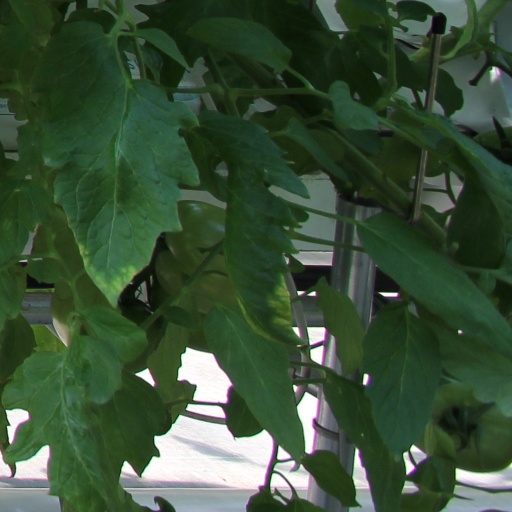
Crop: tomato